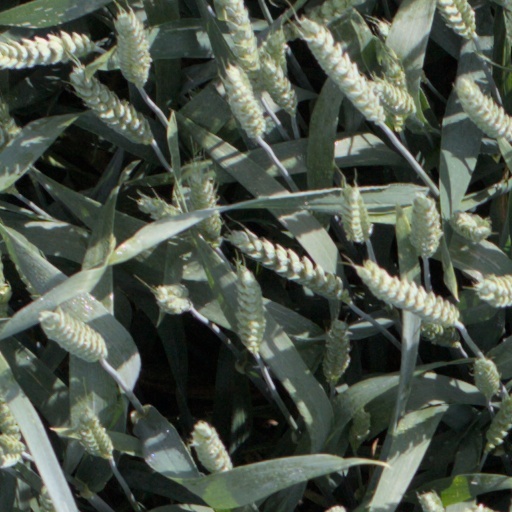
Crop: wheat